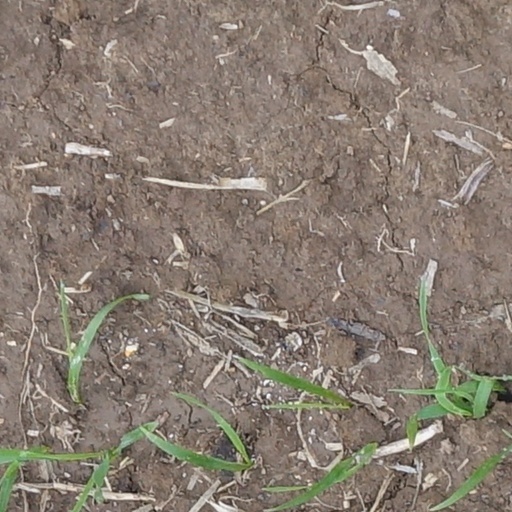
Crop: wheat